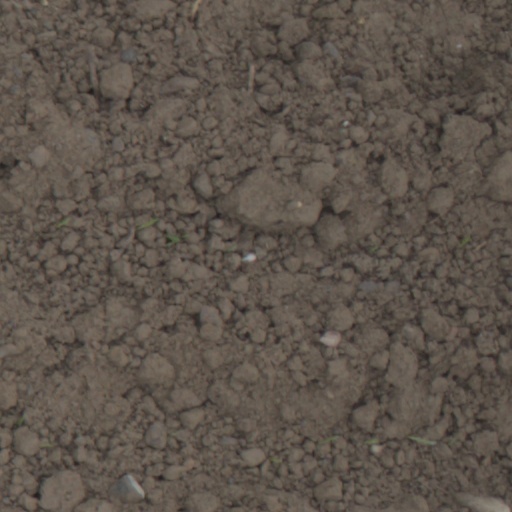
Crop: wheat